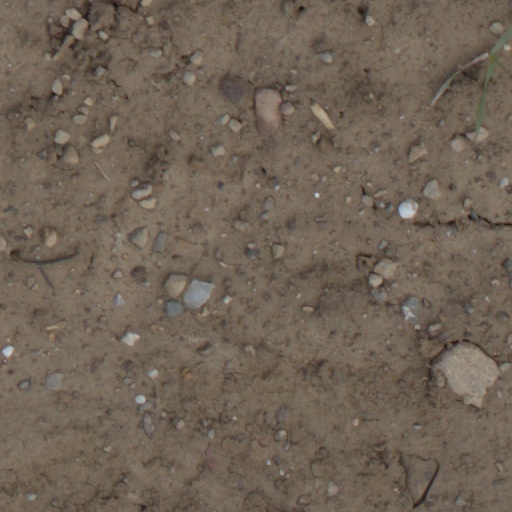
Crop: wheat